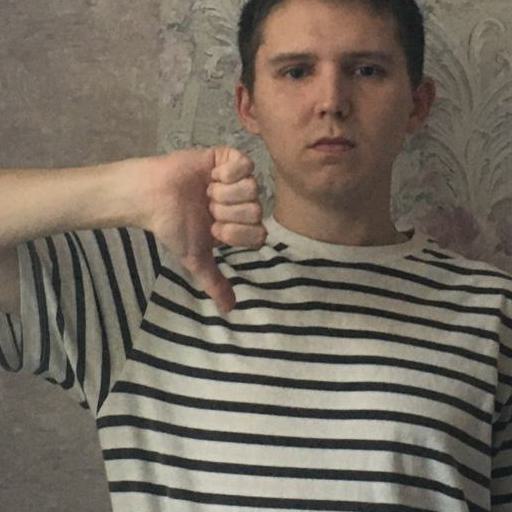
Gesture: dislike